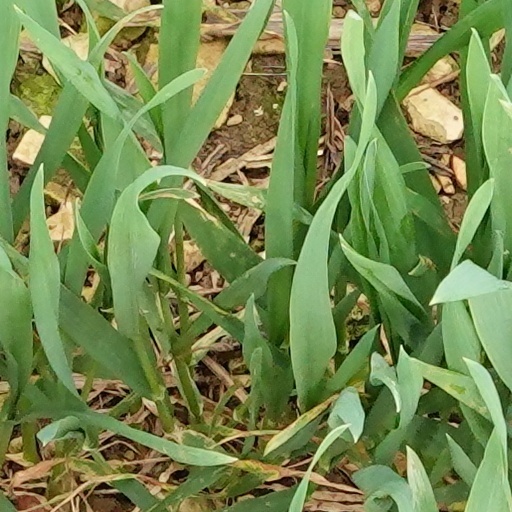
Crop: wheat